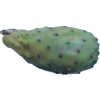
Label: cactus_fruit_green